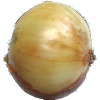
Label: white_onion